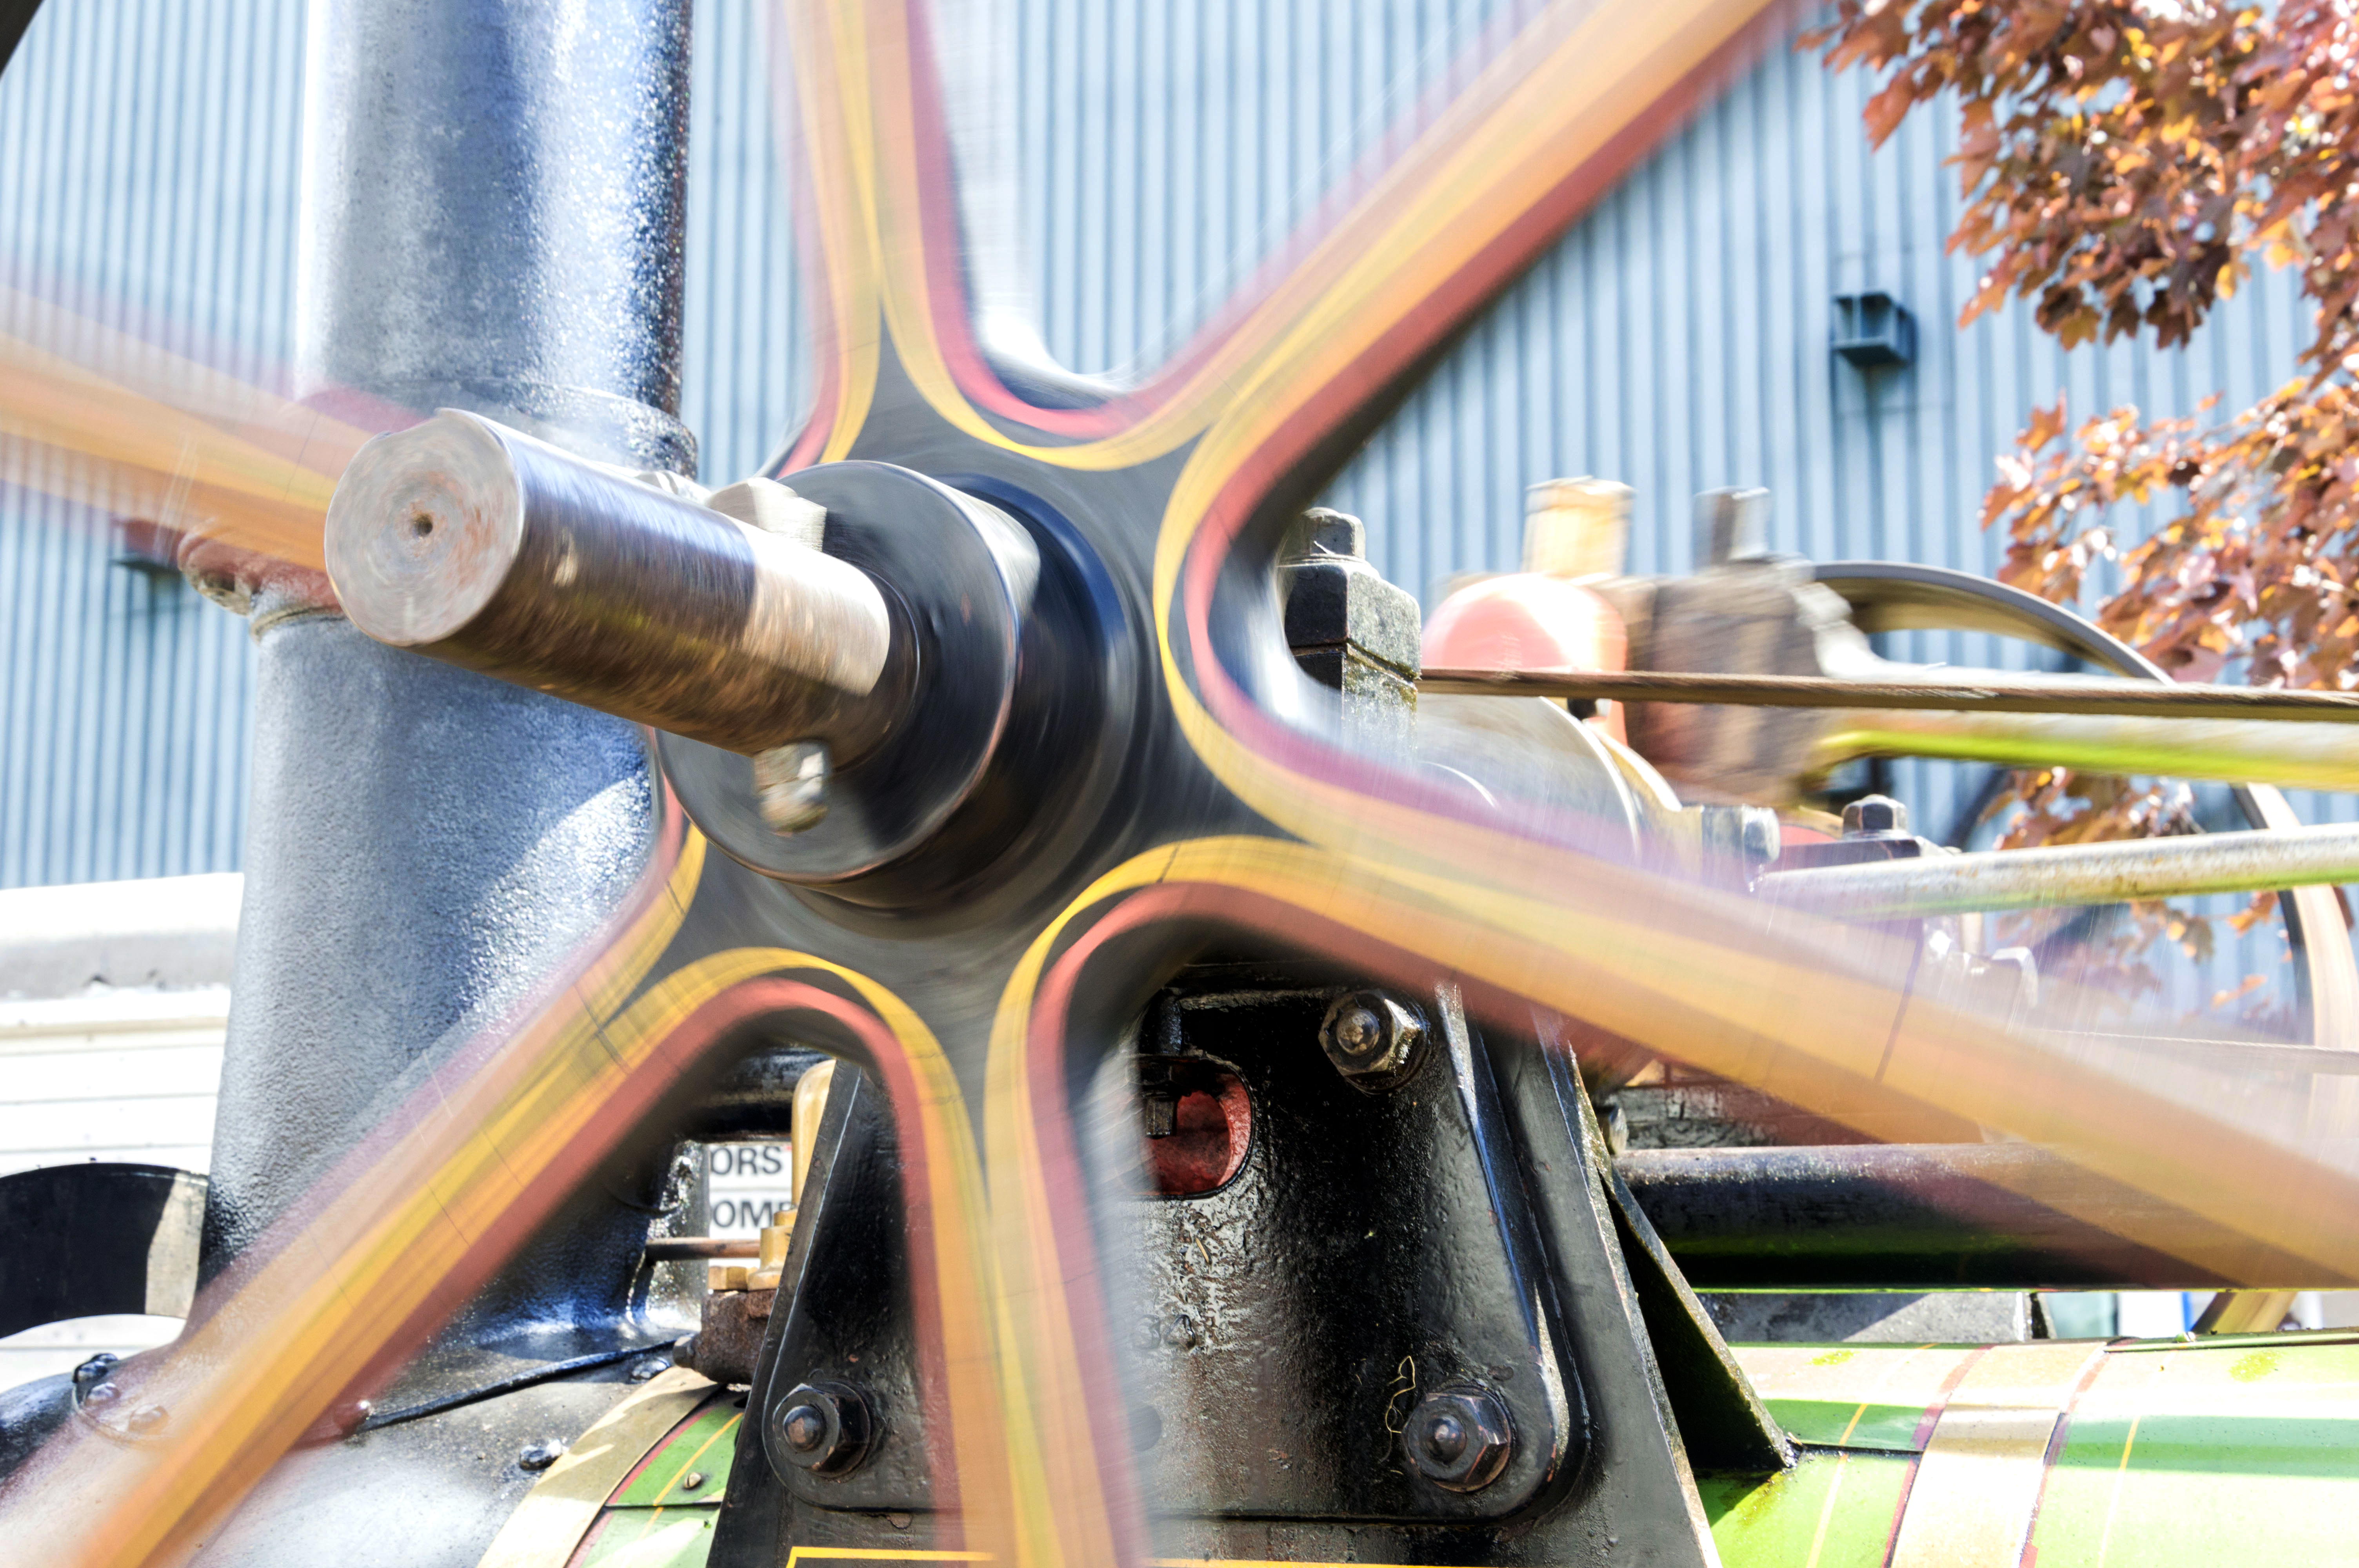
outdoor, people, photography, wheel, van, bicycle, photo, vehicle, color, nikon, 2014, holland, festival, nederland, netherlands, de, fun, dutch, outdoorphotography, picture, photograph, fotos, foto, fotografie, pd, paulvandevelde, pdvandevelde, padagudaloma, dordrecht, nederlandinfotos, dordtinstoom, eventphotography, evenementenfotografie, pvdvfotografie, pdvandeveldedordrecht, nederlandsefotografie, dutchphotogaraphy, totallydutch, fotografienederland, hollandsefotografie, fotografieholland, velde, stoom, fotovandeweek, marshall, dorsmachine, modelbouwbeurs, aandrijfwiel, bicycle frame, bmx bike